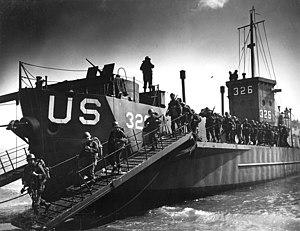
Le LCI, dont l'appellation officielle complète est LCI ou Landing Craft Infantry est une grande péniche de débarquement prévue pour le transport de troupes construite à 921 exemplaires entre 1942 et 1945 aux États-Unis. Utilisé sur tous les fronts à partir de 1943, le LCI et ses modèles dérivés resteront en service longtemps après la guerre dans de nombreuses marines alliées dont la Marine française.